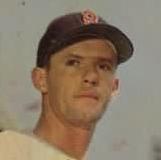
Age: 23